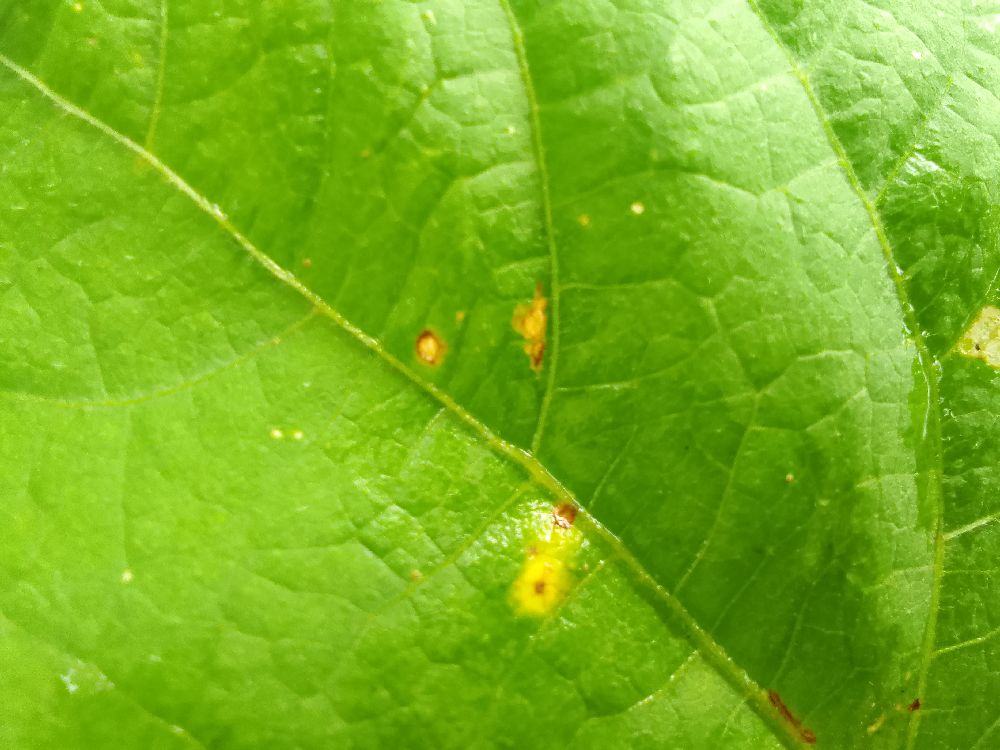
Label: rust